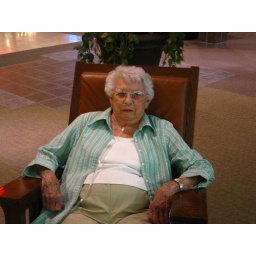
Marion Harvey takes a break from walking in one of the nice chairs at the East Hills Mall.